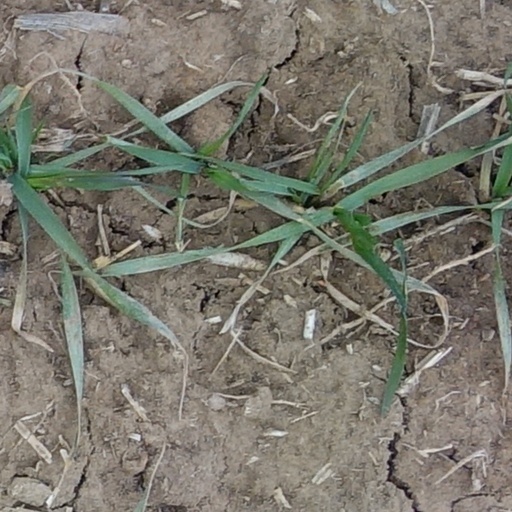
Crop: wheat